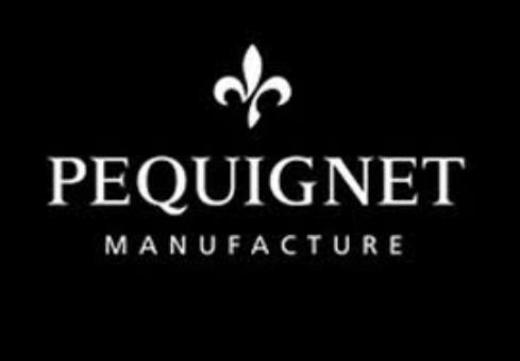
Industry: Clothes